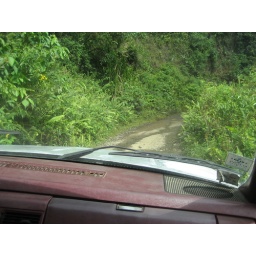
driving from the house in the forest